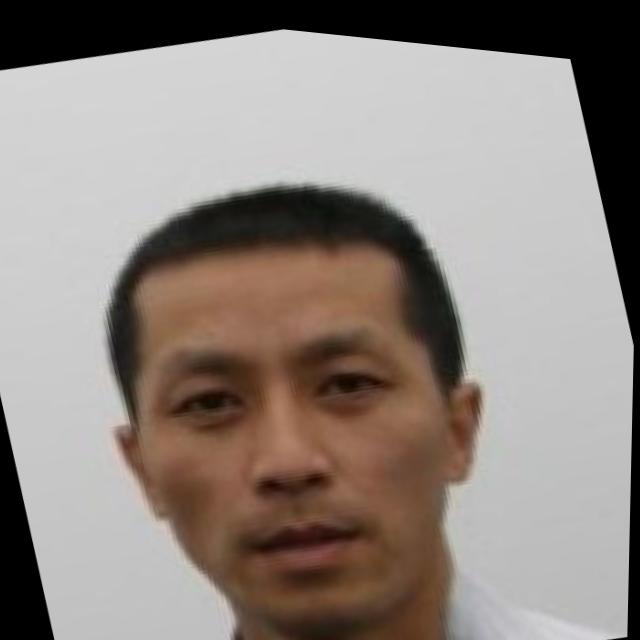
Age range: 45-64